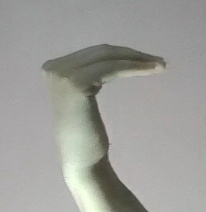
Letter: haa